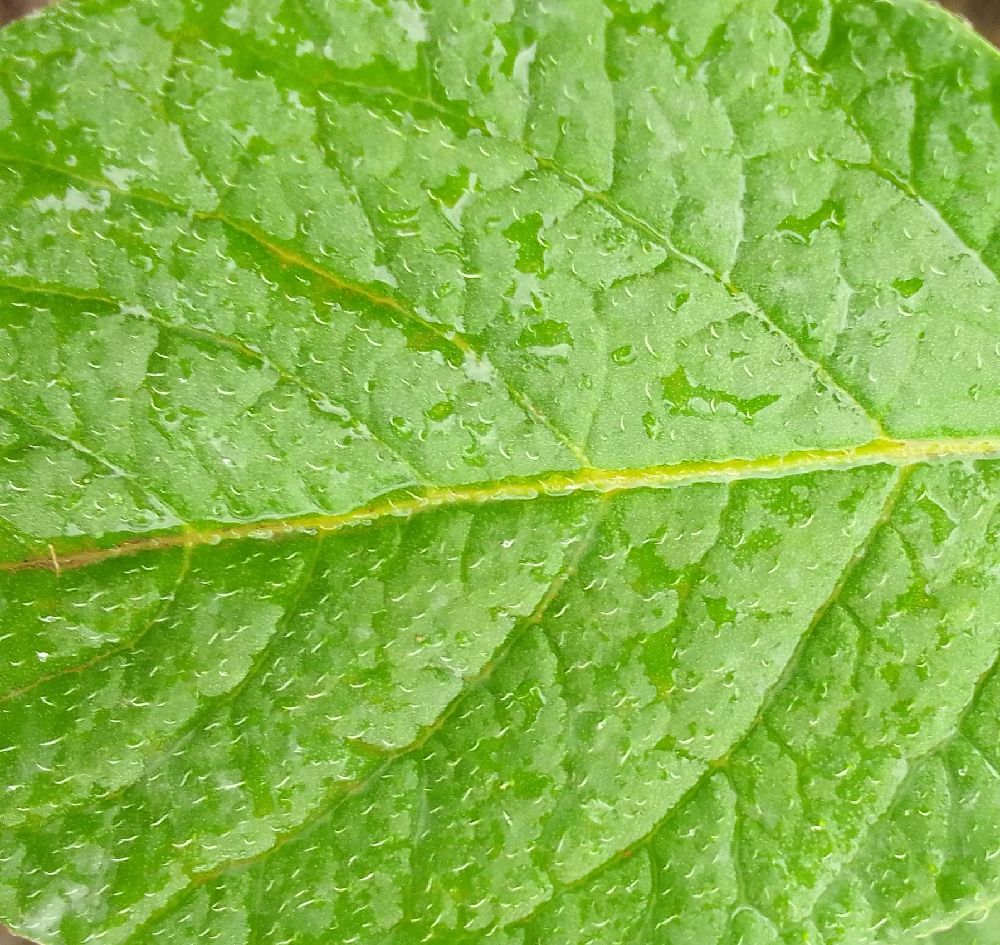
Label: Healthy